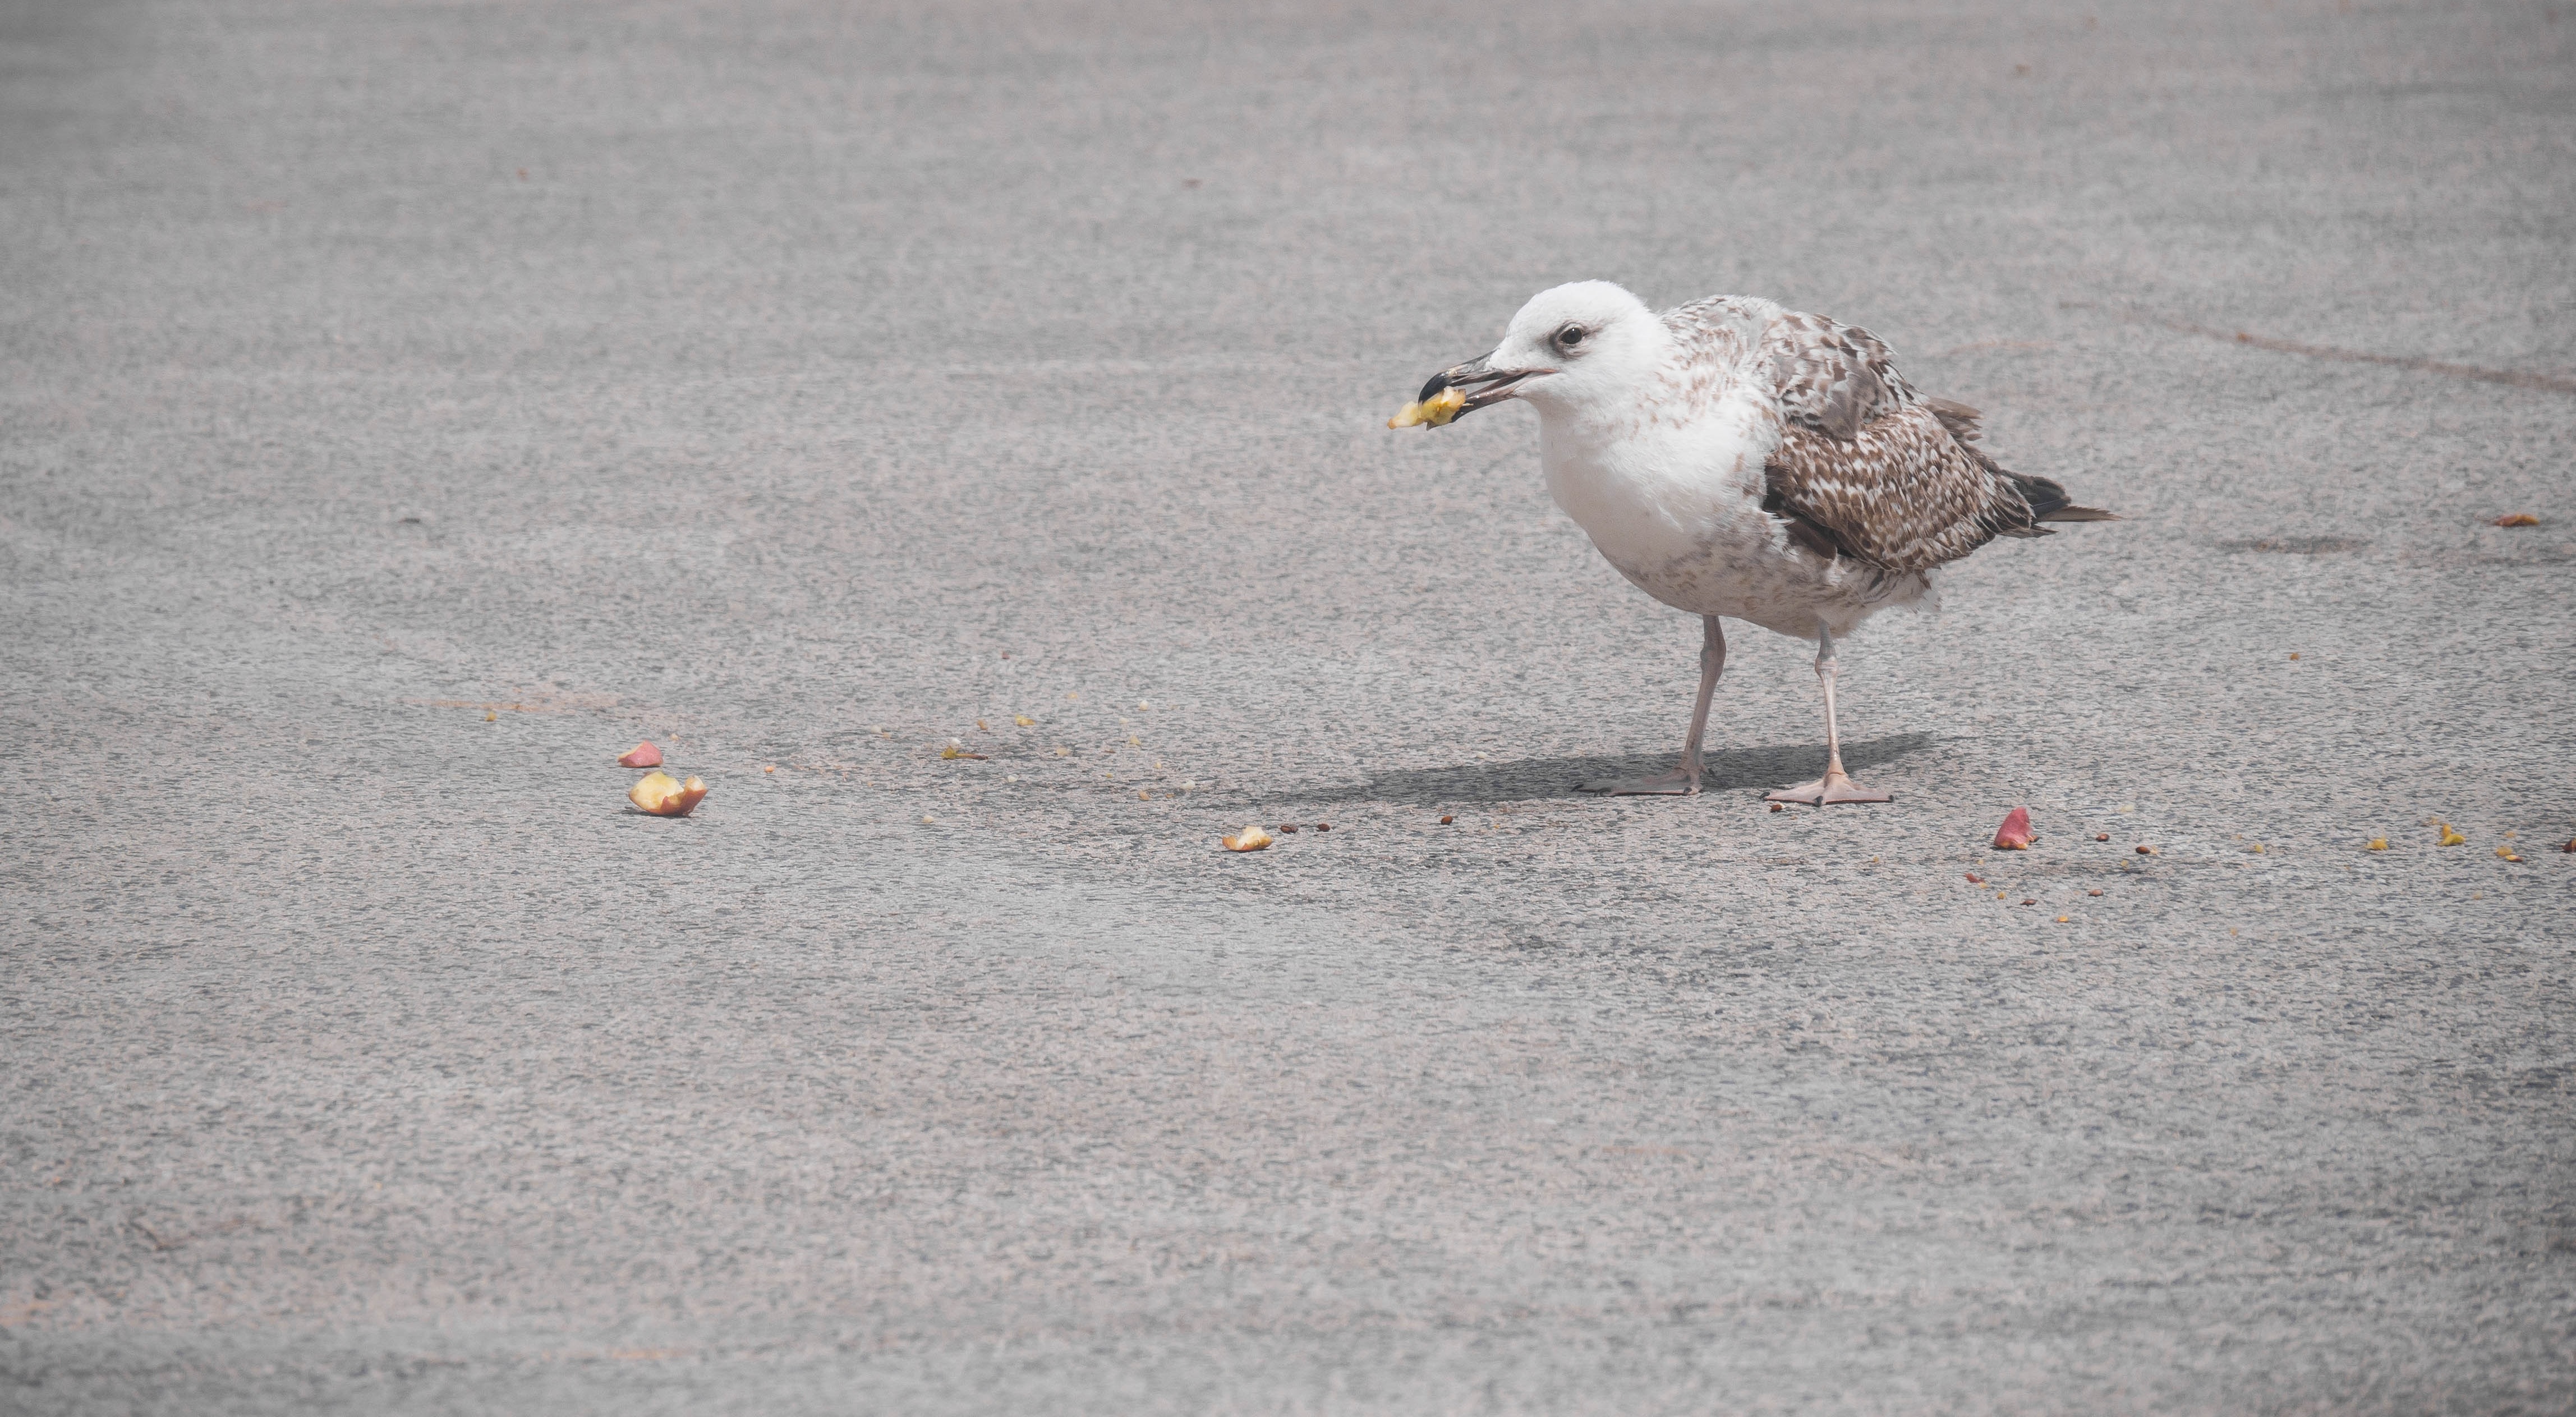
nature, bird, road, animal, seabird, food, gull, beak, eat, feather, fauna, vertebrate, remains, shorebird, charadriiformes